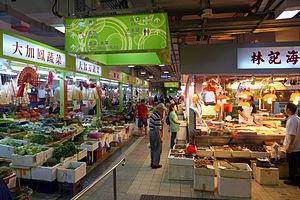
La cuisine hongkongaise a été influencée par plusieurs cuisines : la cuisine cantonaise, la cuisine européenne, des cuisines chinoises non cantonaises, et d'autres cuisines asiatiques. Du fait de sa situation de port et d'ancienne colonie britannique, Hong Kong a donc bénéficié de multiples influences et fournit une large gamme de restaurants, ce qui lui valu d'être labellisée « Gourmet Paradise » « World's Fair of Food »